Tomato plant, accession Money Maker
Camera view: tilt-top (135 deg); turntable rotation: 210 degrees
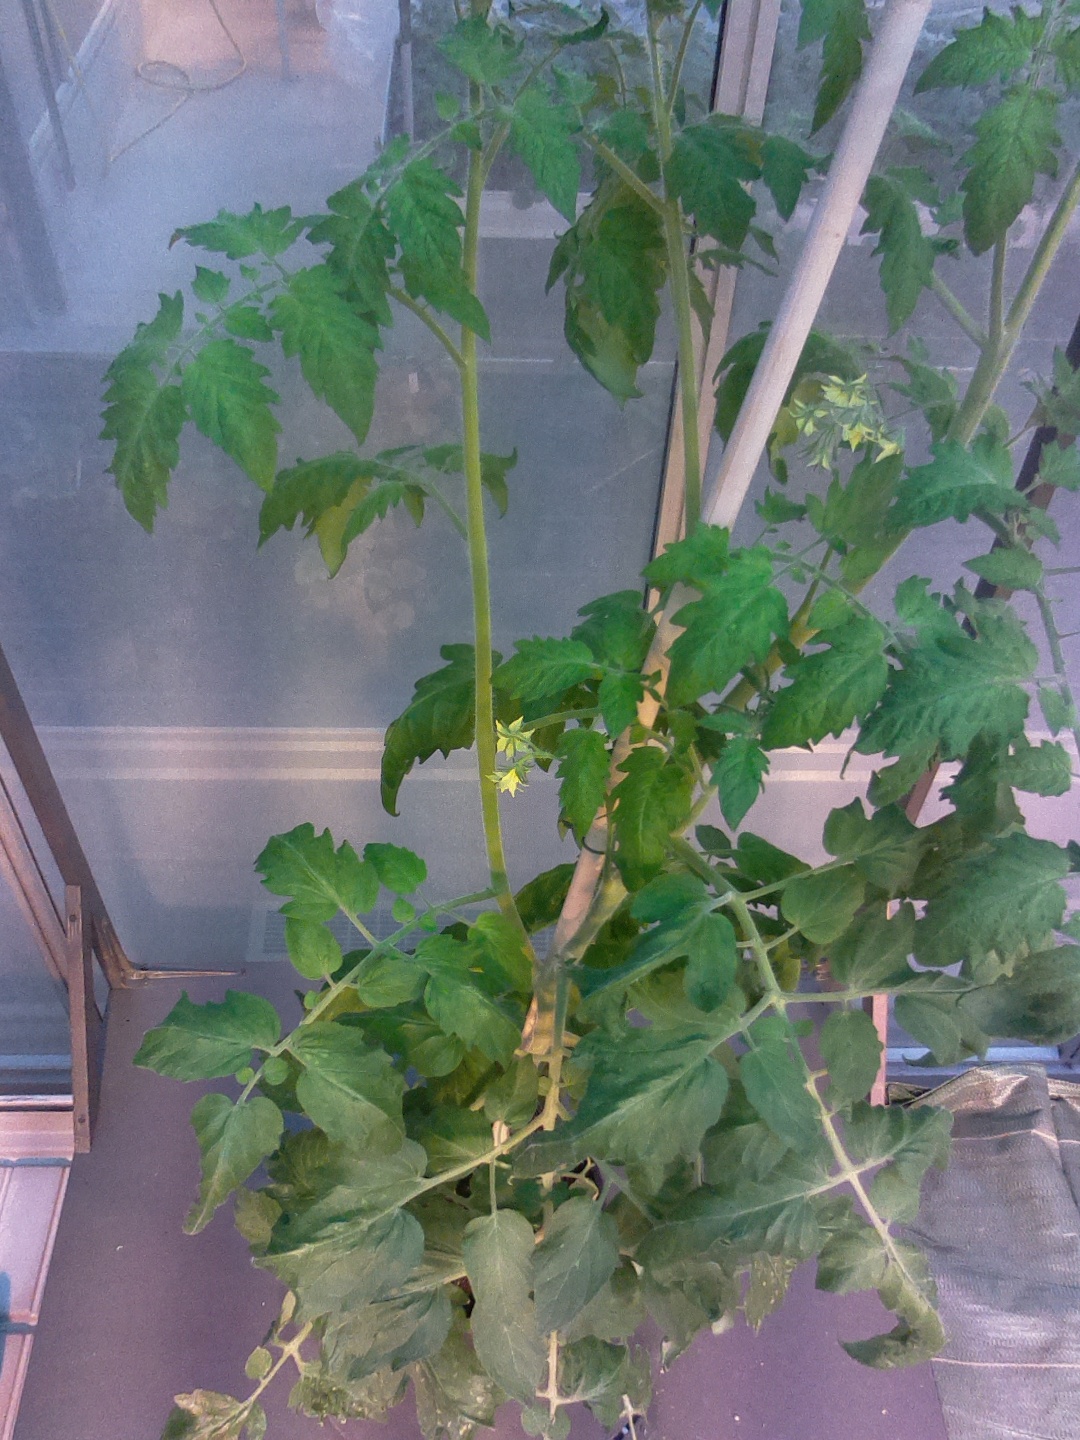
BBCH growth stage 67: Full flowering, 70%-80% of flowers open, more petals falling